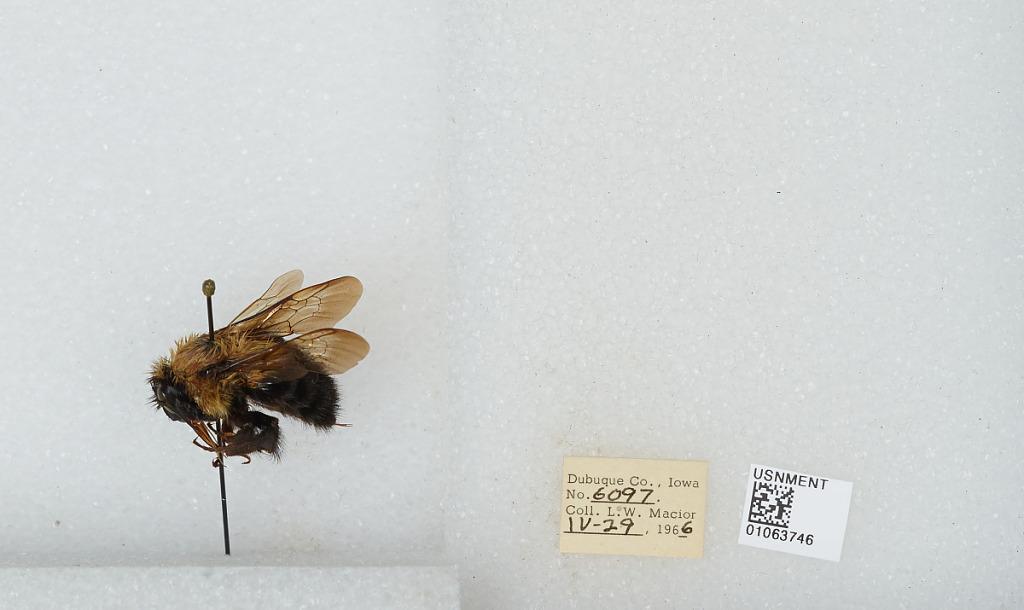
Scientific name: Bombus (Pyrobombus) bimaculatus Cresson
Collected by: L. Macior
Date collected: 1966-4-29
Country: United States
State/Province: Iowa
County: Dubuque
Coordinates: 42.4694, -90.8292